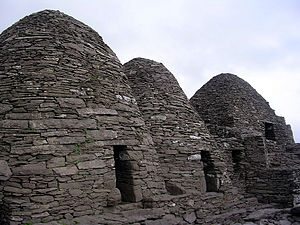
Skellig Michael / Historie
Skellig Michael, også kendt som Great Skellig, er en stejl klippeø ca. femten kilometer vest for County Kerry i Republikken Irland. Halvanden kilometer mod øst ligger øen Little Skellig, som har verdens næststørste koloni af suler med næsten 30.000 par.